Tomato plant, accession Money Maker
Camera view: horizontal (90 deg, fisheye); turntable rotation: 30 degrees
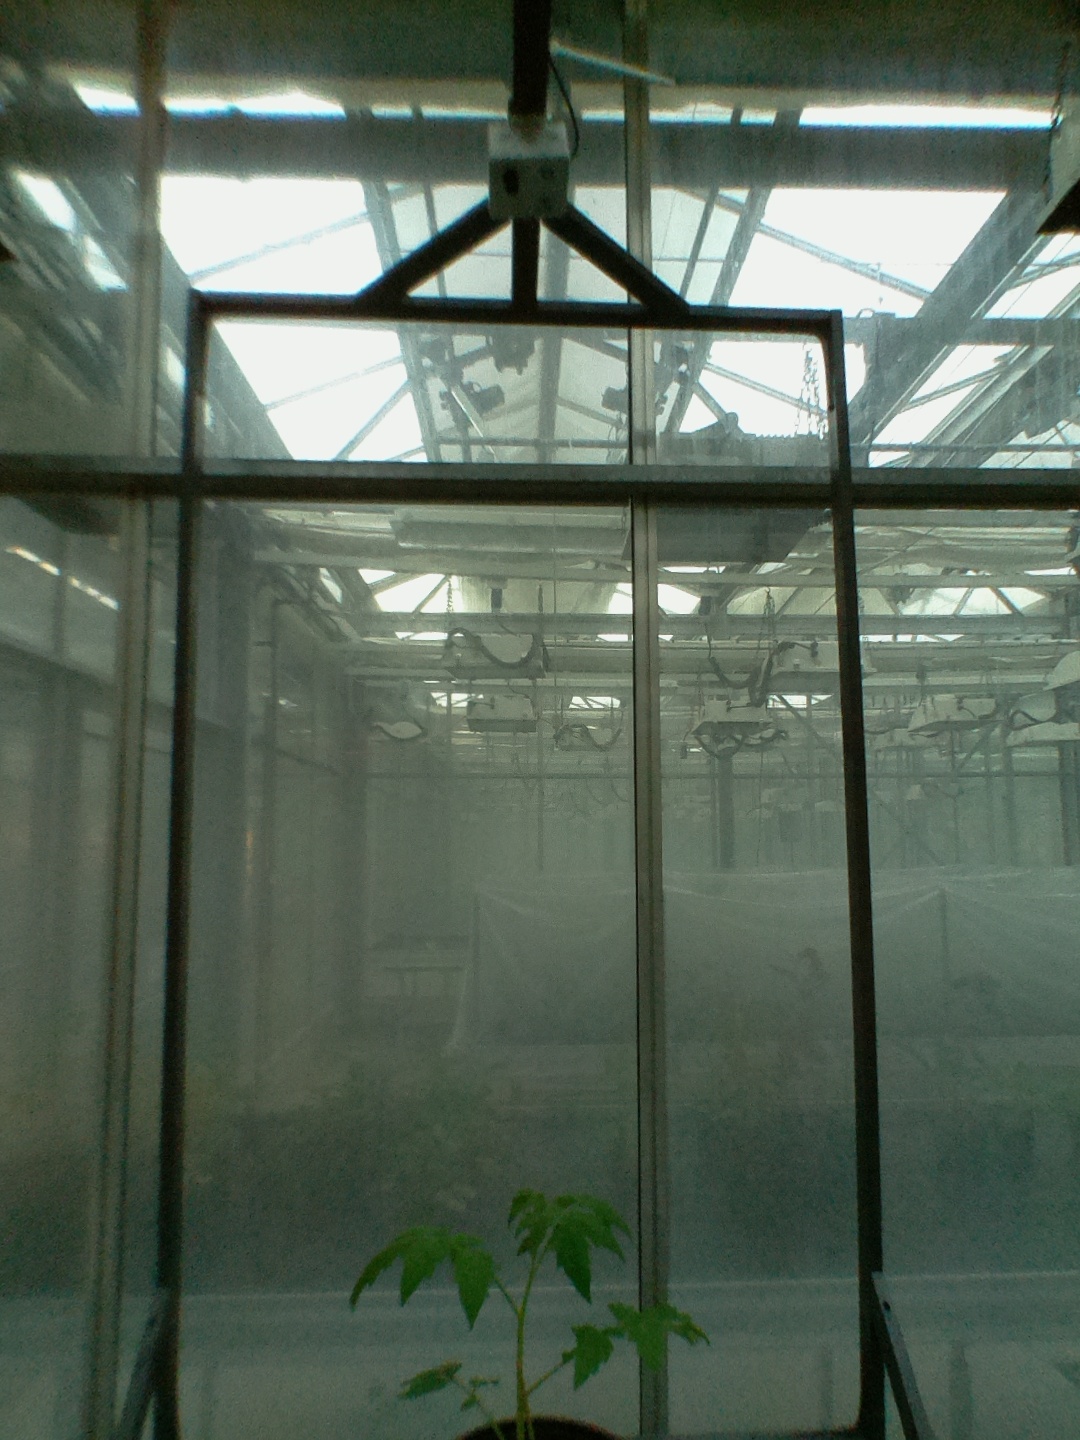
BBCH growth stage 13: 6 of true leaves visible